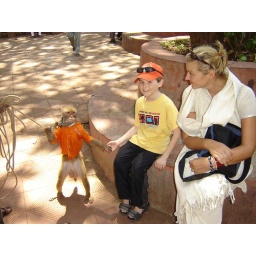
Monkey in orange shirt with monkey in orange hat